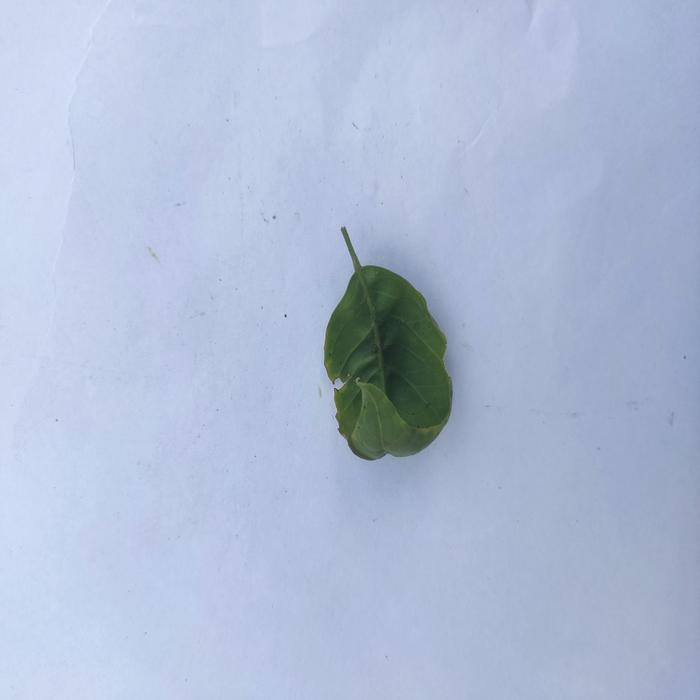
Crop: Aegle Marmelos
Leaf condition: Leaf_Curl